2007 Sydney to Hobart Yacht Race

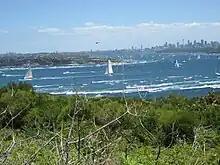
"Wild Oats XI", "City Index Leopard", and "Skandia" going through Sydney Heads

The 2007 Sydney to Hobart Yacht Race, sponsored by Rolex, was the 63rd annual running of the "blue water classic" Sydney to Hobart Yacht Race. It was hosted by the Cruising Yacht Club of Australia based in Sydney, New South Wales. As with previous Sydney to Hobart Yacht Races, the 2007 edition began on Sydney Harbour at 1pm on Boxing Day (26 December 2007), before heading south for 630 nautical miles (1,170 km) through the Tasman Sea, past Bass Strait, into Storm Bay and up the River Derwent, to cross the finish line in Hobart, Tasmania.